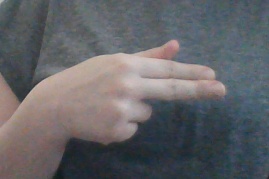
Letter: ghain